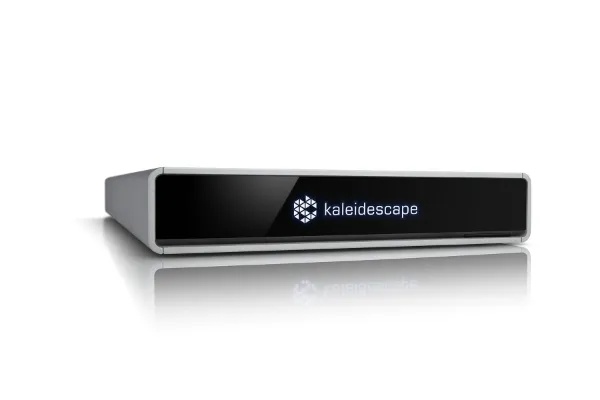
Kaleidescape Compact Terra Prime Movie Server 22TB
Compact Terra Movie Server - 22TB Terra Prime movie servers feature an all-new board design, faster processing power, and a faster network. Offering faster downloads than its predecessor, with the highest capacity. Terra Prime adds increased performance and storage capabilities. The compact Terra 22TB can store over 350 4K UHD movies or over 650 movies with a mix of 4K UHD, Blu-ray, and DVD-quality titles, and serve up to 5 simultaneous 4K UHD playbacks. The compact Terra allows customers the flexibility to add playback zones and grow their movie collection over time. Up to four compact Terra servers can be combined in a single system for more storage. Terra Prime stores movies, TV series, and concerts on an array of enterprise-class hard drives. Content stored on the movie server is played back on Strato players. Made in the USA, Kaleidescape movie servers are custom-designed and manufactured for reliable, premium performance. Kaleidescape’s operating system (kOS) is custom-developed, managed, and controlled internally, with automatic updates, providing the best experience of any movie server on the market. Kaleidescape’s Terra movie servers and Strato C movie players represent the pinnacle of system performance and configuration. Separating the server and player dramatically increases the processing power of the Terra server in comparison to our combined Strato S product. The Terra server downloads a 4K movie in as little as 10 minutes, 4x faster than the Strato S, and can simultaneously distribute up to ten 4K HDR movies to Strato C players, allowing customers to enjoy their movie collection not just in their theater room, but throughout the home. Kaleidescape’s Terra creates powerful entry-level movie systems when combined with Kaleidescape Strato C players, and can be added to existing systems for incremental storage. The Kaleidescape Terra movie server is the foundation of a multi-room Kaleidescape Strato system. Kaleidescape Terra, with Strato C players, provides the best 4K Ultra HD performance and the most flexibility for future expansion. The compact Terra is a smaller version of Terra, with the same performance and reliability. The Terra stores full-fidelity movies on an enterprise-quality hard drive, maintaining visual detail and lossless audio. The compact Terra can support any number of Strato C players and is capable of serving up to 5 simultaneous 4K Ultra HD playbacks over a standard residential Gigabit Ethernet network. Terra provides caching and computing services that enhance player performance and enable large systems. Once a movie is downloaded and stored on Terra, it can be enjoyed immediately from any player. Kaleidescape’s proprietary kOS operating system provides Terra with the advanced content protection required by Hollywood motion picture studios for storage of their highest-fidelity movies.
Brand: Kaleidescape
Category: Electronics > Video > Video Servers